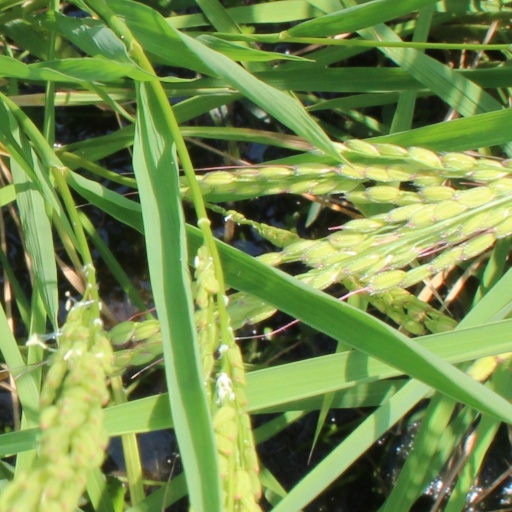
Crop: rice